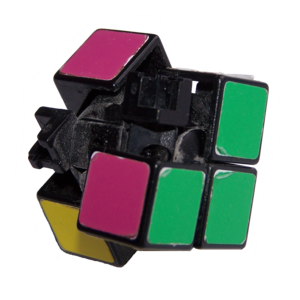
L'image montre le 2×2×2 Pocket Cube, on le connaît aussi que Mini Cube. Ce Pocket Cube est un de Eastsheen et il a un longueur de 2,5